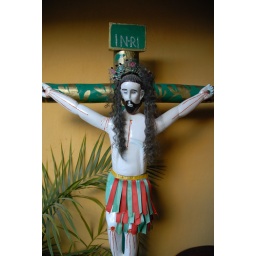
Jesus hangs on a green cross in Chiapas Mexico